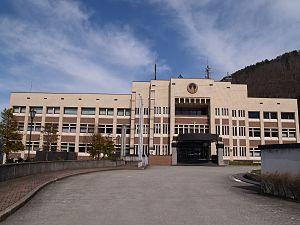
Nozawa Onsen est un village situé dans la préfecture de Nagano, sur l'île de Honshū, au Japon.